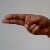
The image shows a hand gesture representing the letter 'H' in Indian Sign Language.